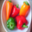
Label: sweet_pepper